Question: Please indicate a possible affordance area of catch_rugby_ball that can be used for catching
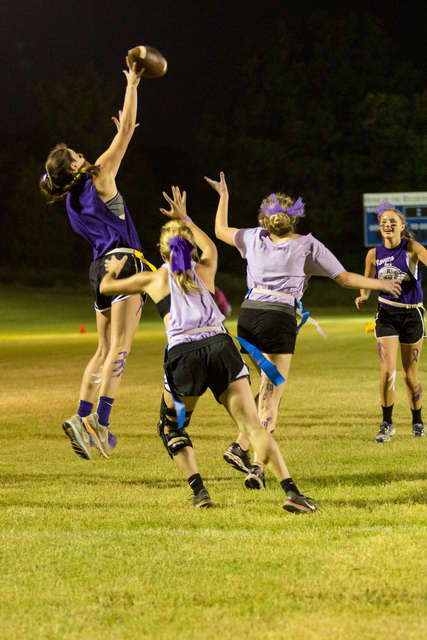
Answer: [120.267, 39.699, 176.808, 78.195]